Ted Healy

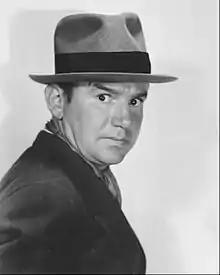
Healy in 1937

Ted Healy (born Charles Ernest Lee Nash; October 1, 1896 – December 21, 1937) was an American vaudeville performer, comedian, and actor. Though he is chiefly remembered as the creator of The Three Stooges and the style of slapstick comedy that they later made famous, he had a successful stage and film career of his own and was cited as a formative influence by several later comedy stars.